First Bus London

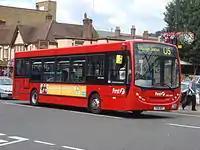
An Alexander Dennis Enviro200 Dart on route U5 in Uxbridge in August 2010 during FirstGroup's prior operation in London as First London

FirstGroup previously operated services under contract to Transport for London, before selling its First London operations to other bus operators